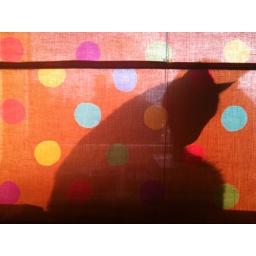
there's a cat in my tissue box (dear Liza, dear Liza)